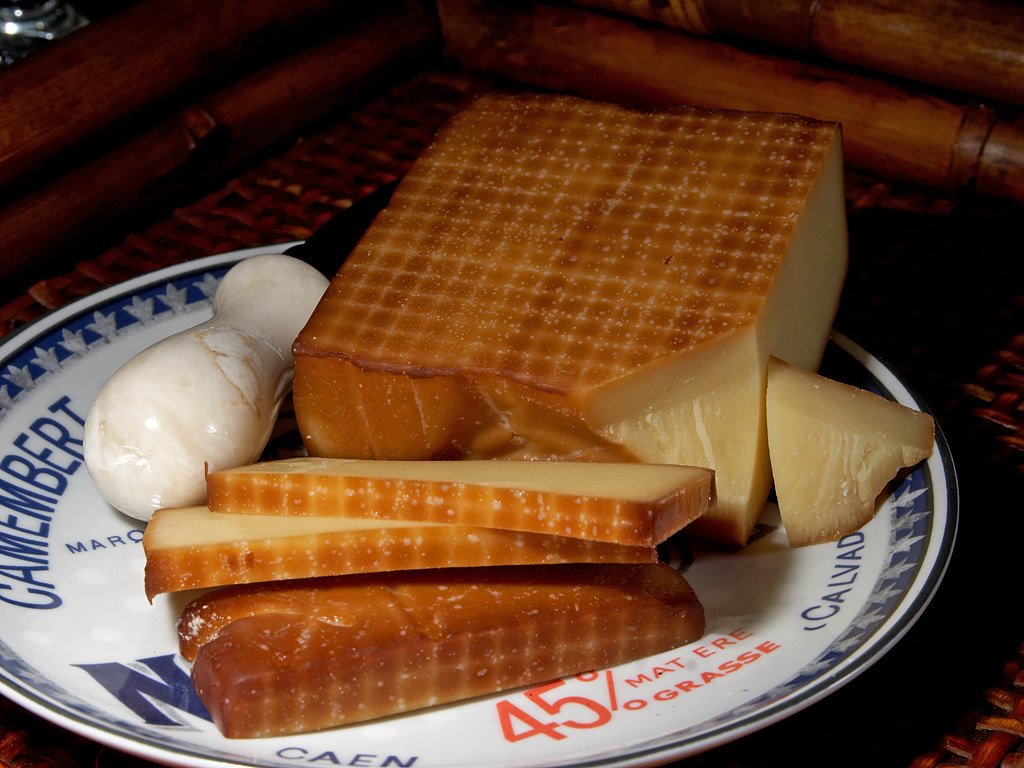
dish, meal, food, ingredient, breakfast, healthy, snack, dessert, eat, cuisine, delicious, cheese, asian food, hearty, fat, smoked, flavor, milk product, albuminous, gruyere